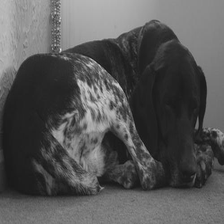
Species: dog
Breed: german shorthaired